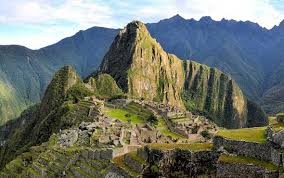
Landmark: Machu Picchu